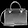
Label: Bag